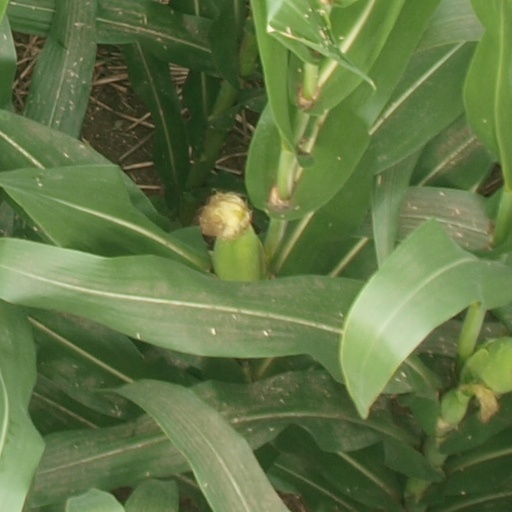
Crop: maize; corn